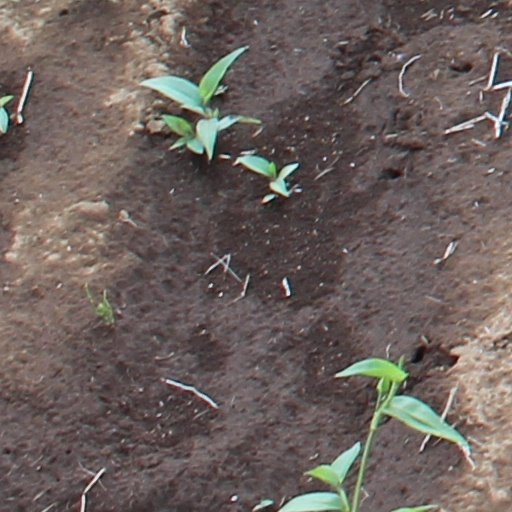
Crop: wheat